God Nisanov

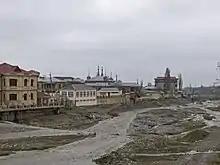
Krasnaya Sloboda in 2016

God Nisanov was born on 24 April 1972 in Gyrmyzy Gasaba (Krasnaya Sloboda), Azerbaijan SSR. His family hails from the mountain Jewish community. His father, Semyon Nisanov, was the director of Shahdag, the largest cannery in the Quba district. In addition to God, his parents had three other children.